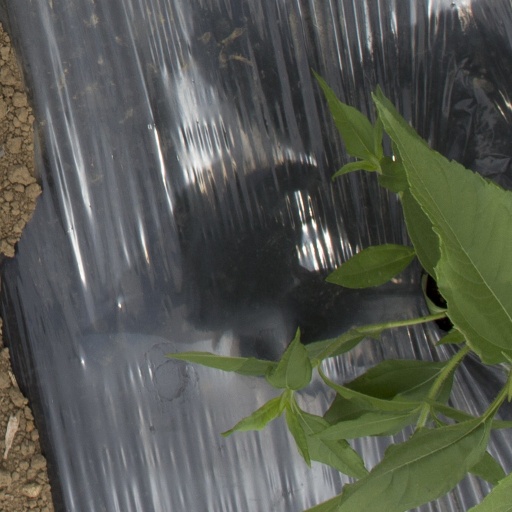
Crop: Jerusalem artichoke